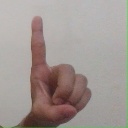
अक्षर: ड